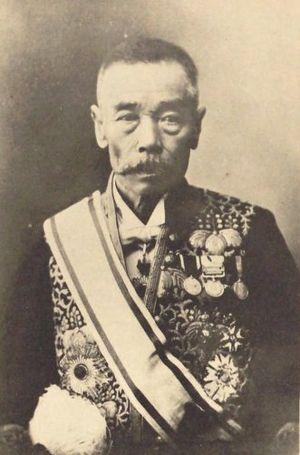
Tanaka Yoshio, né le 27 septembre 1838, et mort le 22 juin 1916, est un fonctionnaire et botaniste japonais.